Rise of the Robots

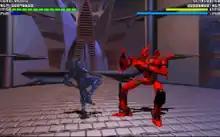
ECO35-2 (blue) vs Sentry (red)

The game is divided into a single-player mode and a two-player versus mode. In single-player mode, the player controls the ECO35-2 Cyborg as he confronts the Supervisor's minions across the expansive facilities of Electrocorp. The order in which each droid is fought is fixed, with each subsequent adversary being more difficult than the last. The sixth and final level features a confrontation with the Supervisor droid itself. Each character is introduced by a short pre-rendered 3D sequence, followed by an analysis of potential weaknesses.